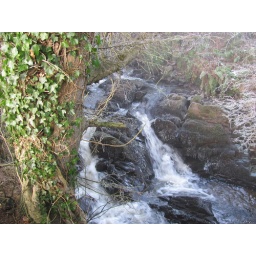
the river near our house